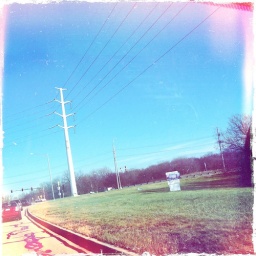
Power lines in a blue sky